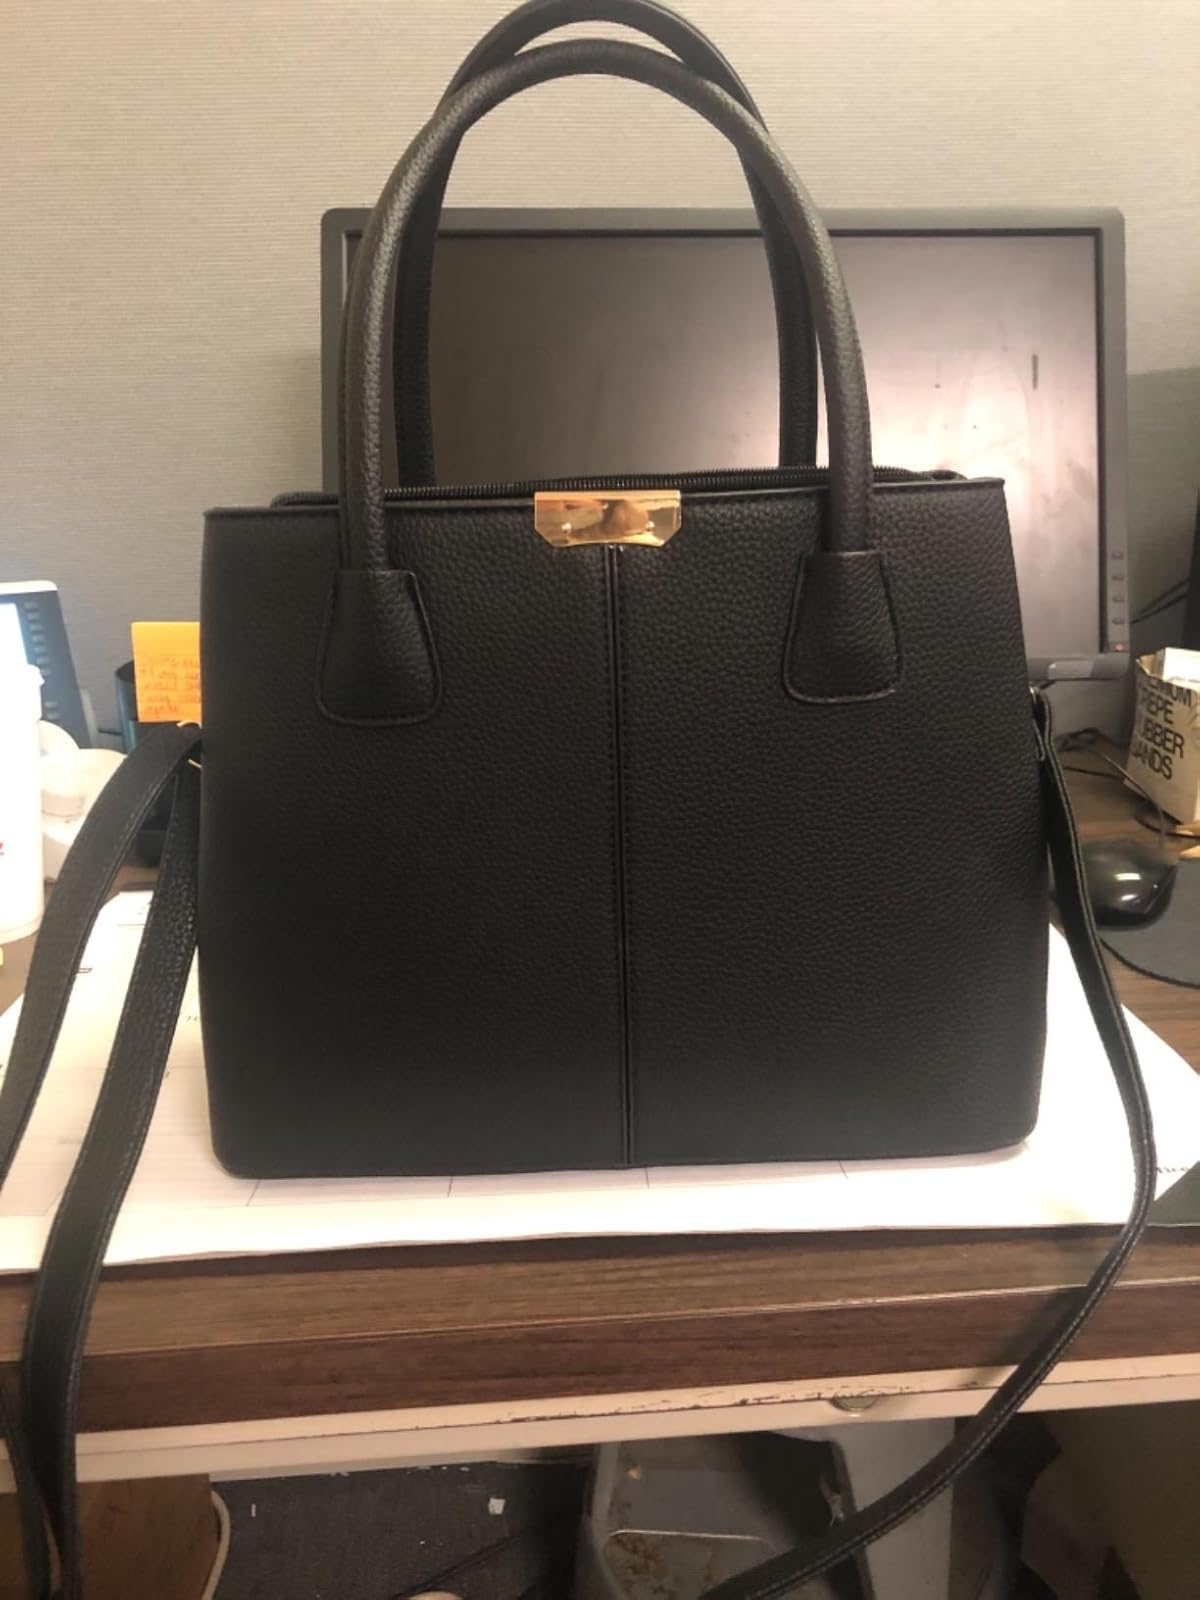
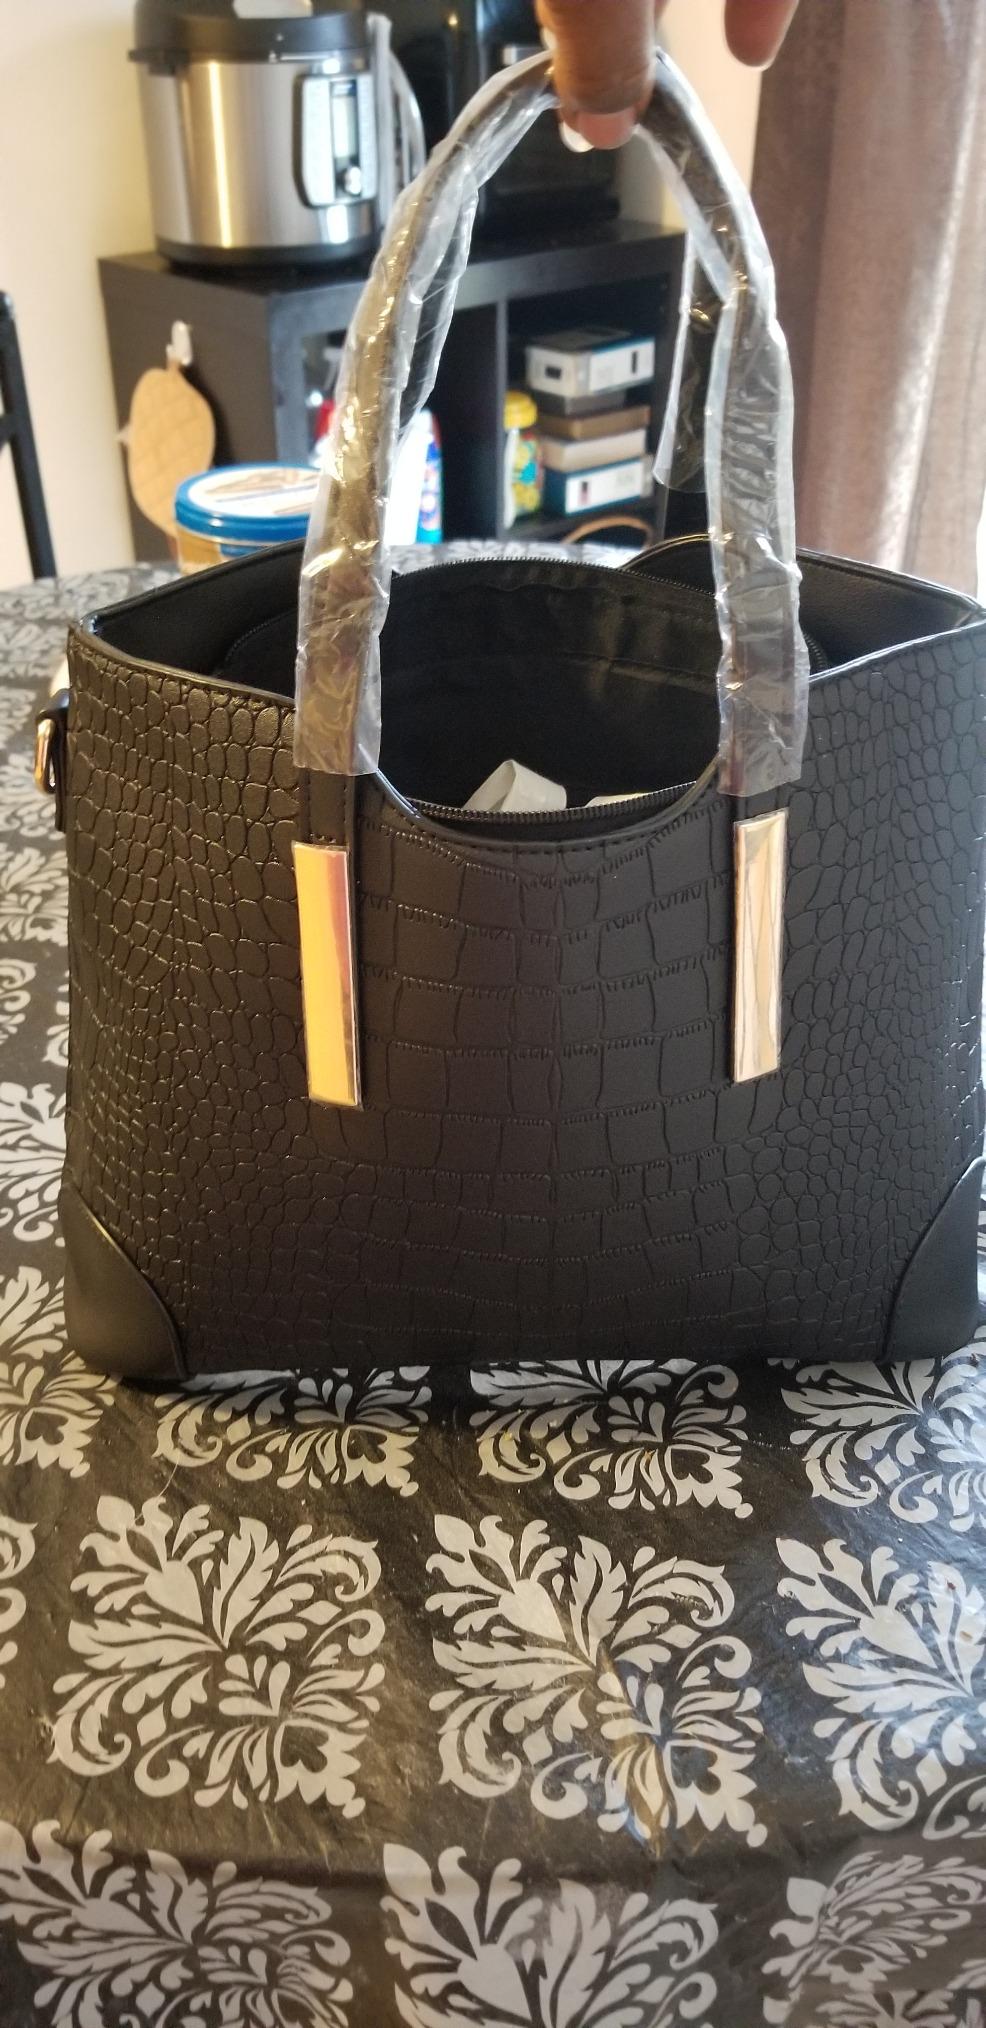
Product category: accessories_handbag
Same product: no